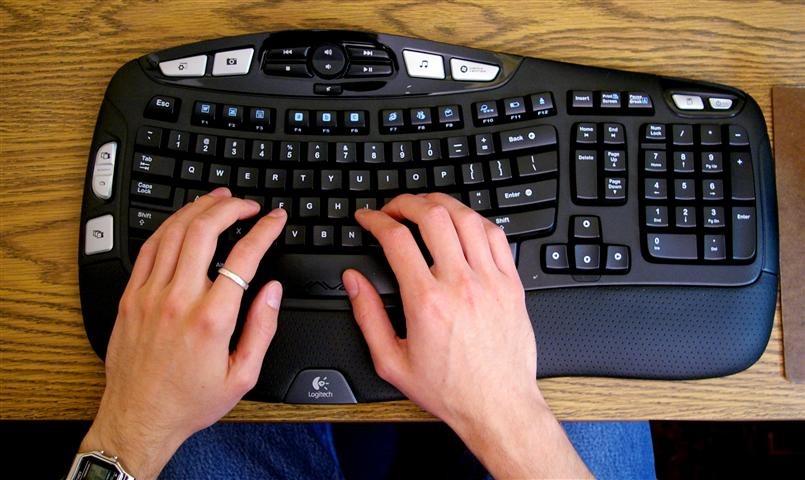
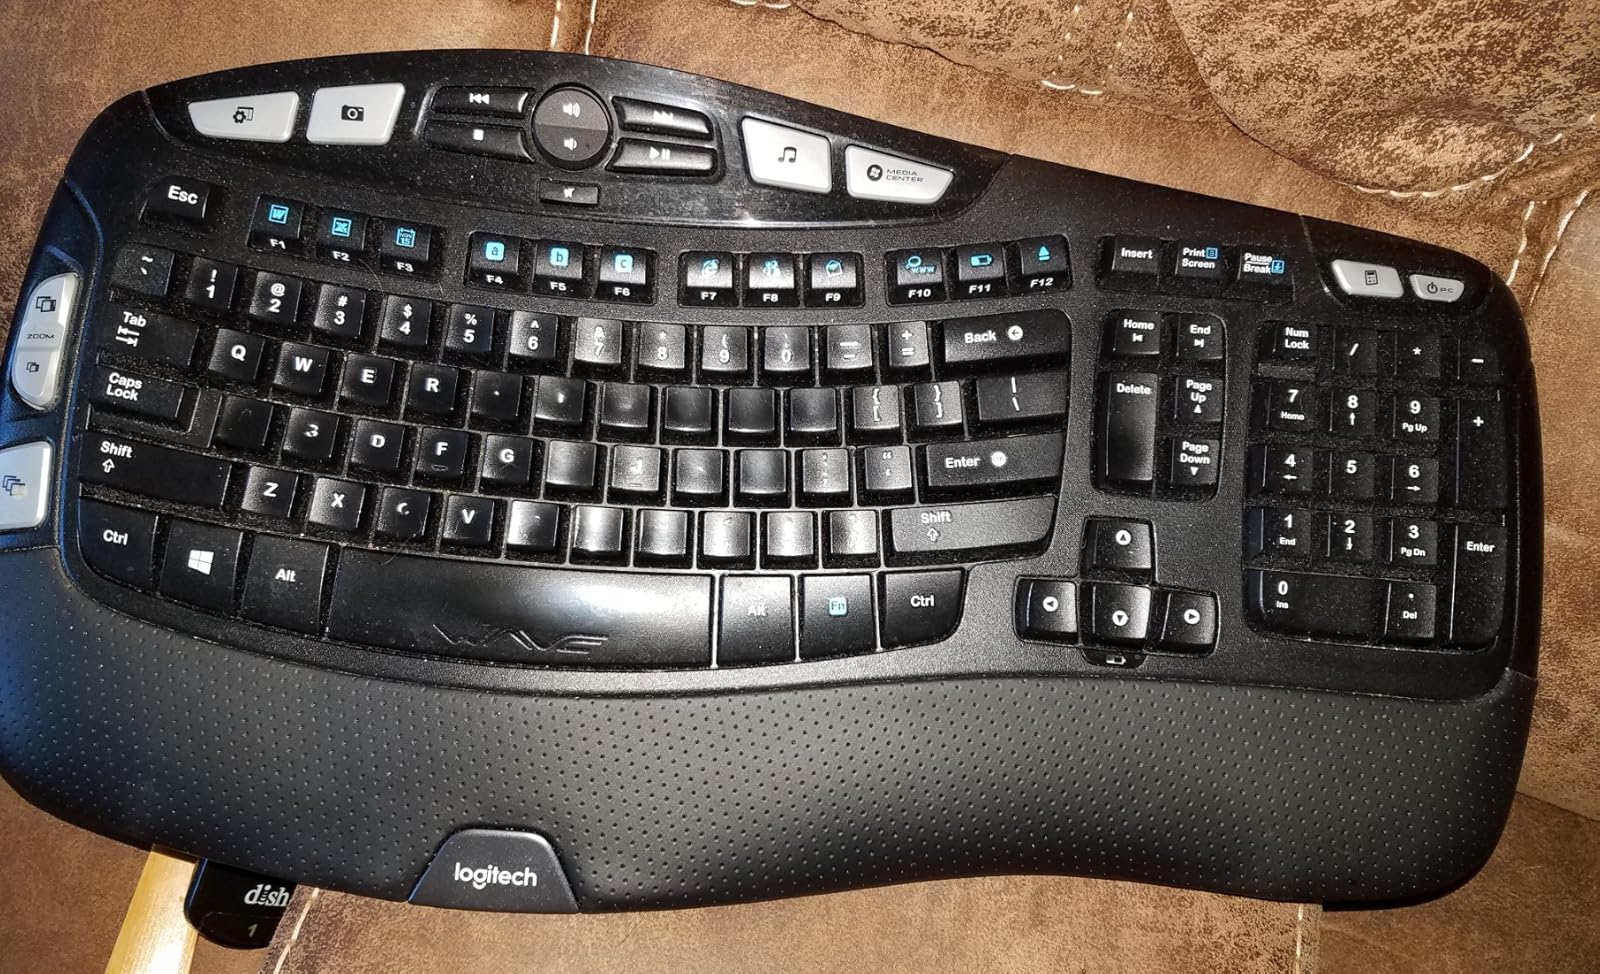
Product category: keyboard
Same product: yes